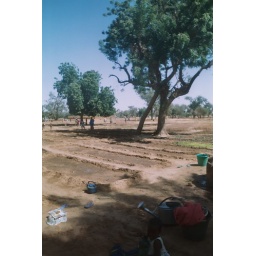
Garden beds are being established and everyone chips in to create places to water their cabbage, lettuce, and onions.